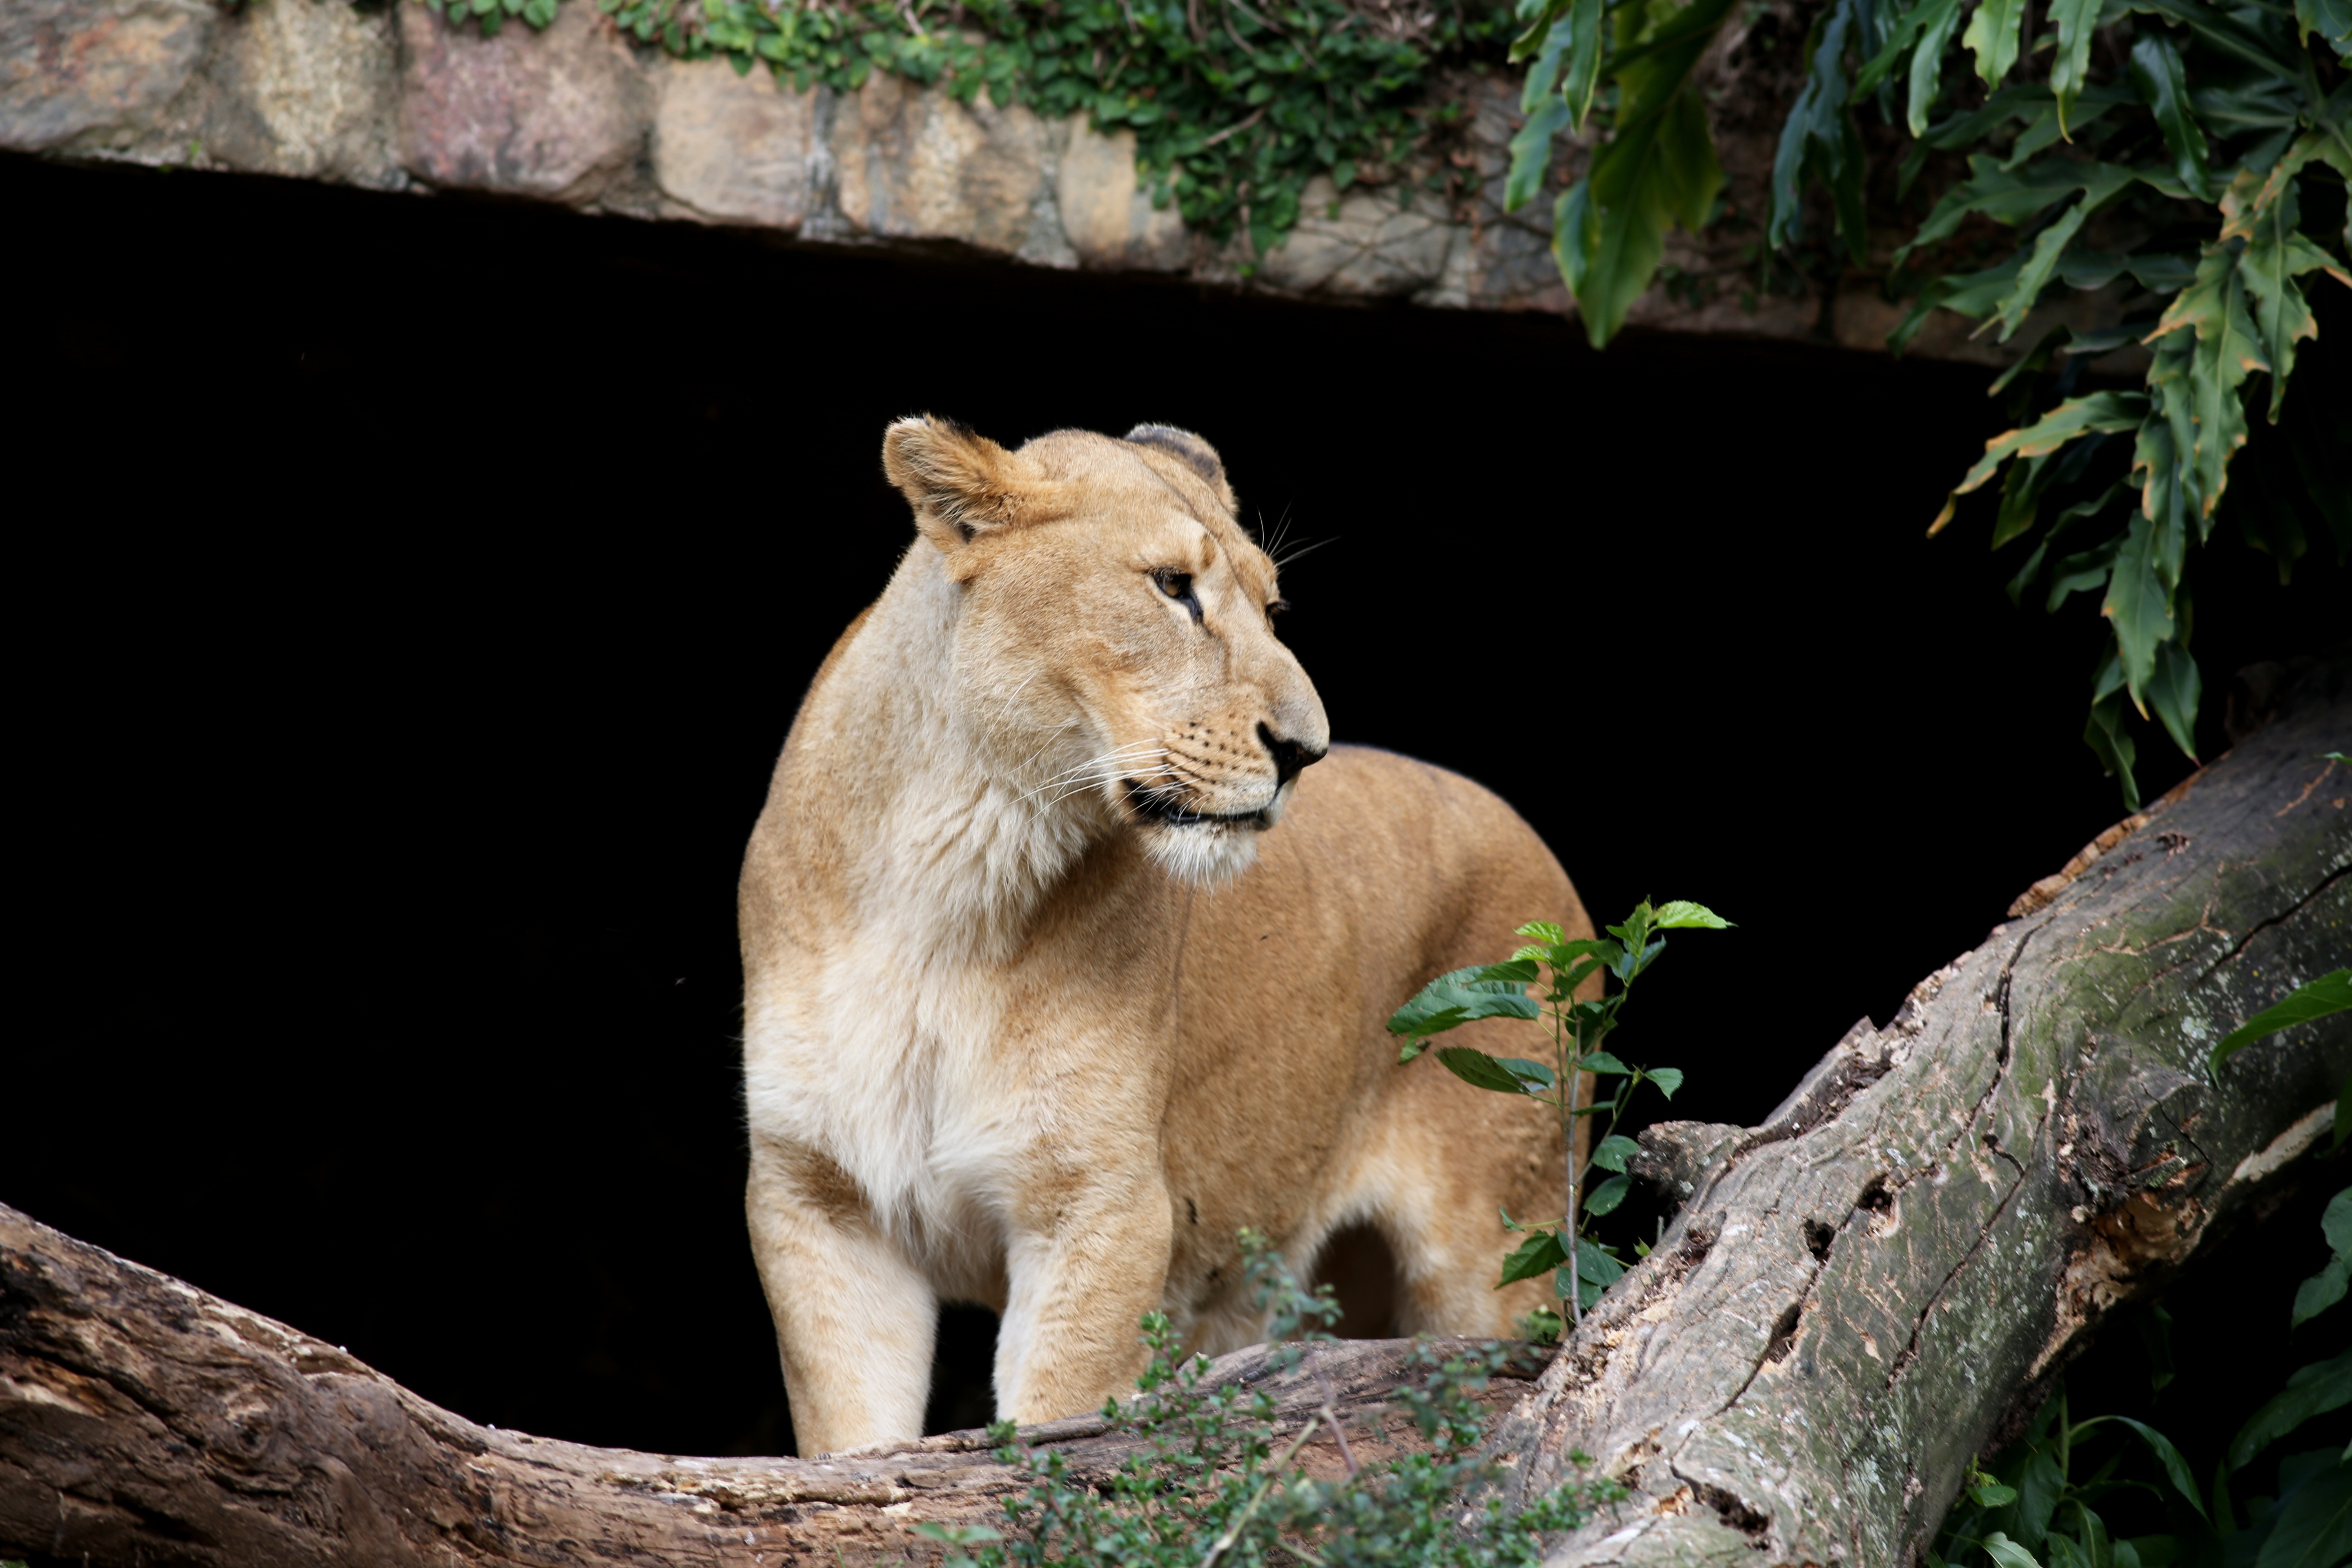
animal, female, wildlife, wild, zoo, natural, mammal, fauna, lion, carnivore, dark background, brave, leone, big cats, outdoor recreation, cat like mammal